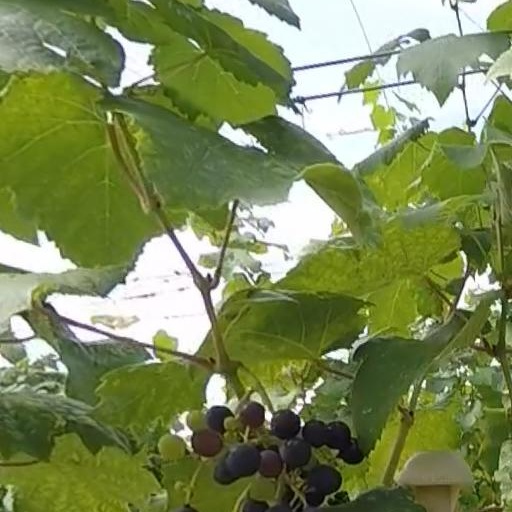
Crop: grape